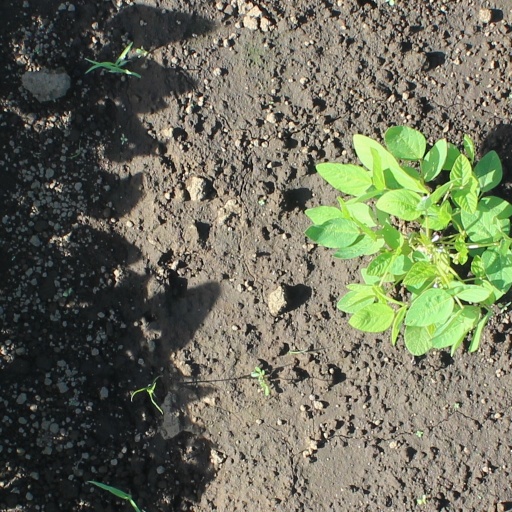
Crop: soybean